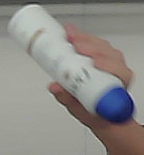
Product: dove_spray